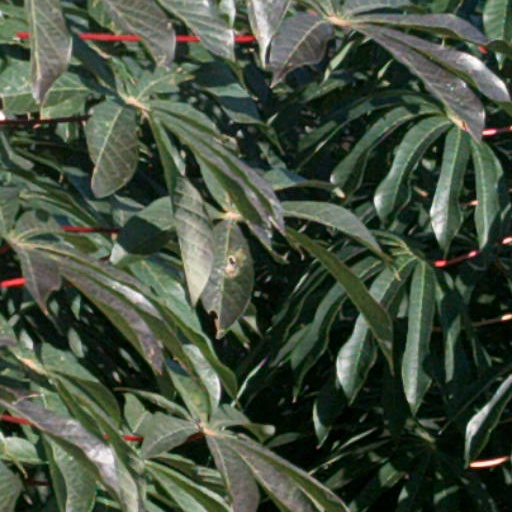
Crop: cassava